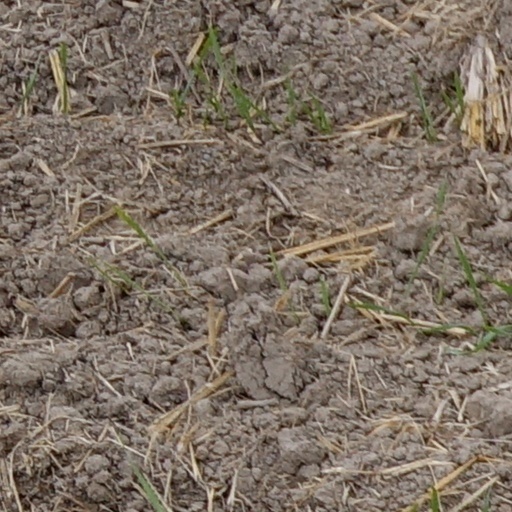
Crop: wheat